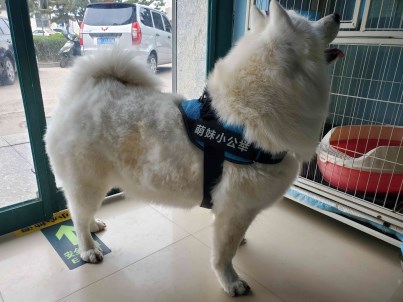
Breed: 2192-n000088-Samoyed